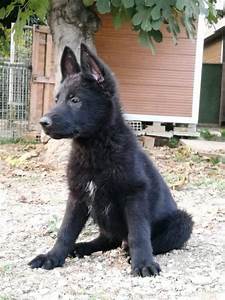
Label: cane